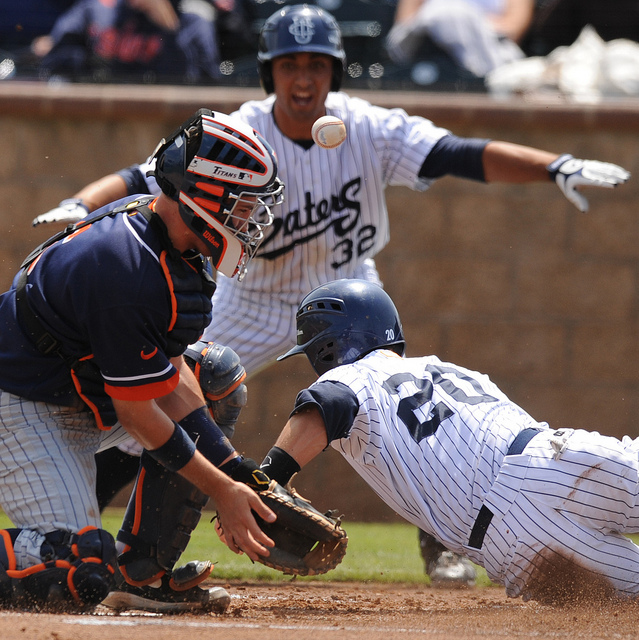
user: Given an image and a question. Answer the question in a short answer. Question: What is the person in the background saying with their hands? Short Answer:
assistant: out